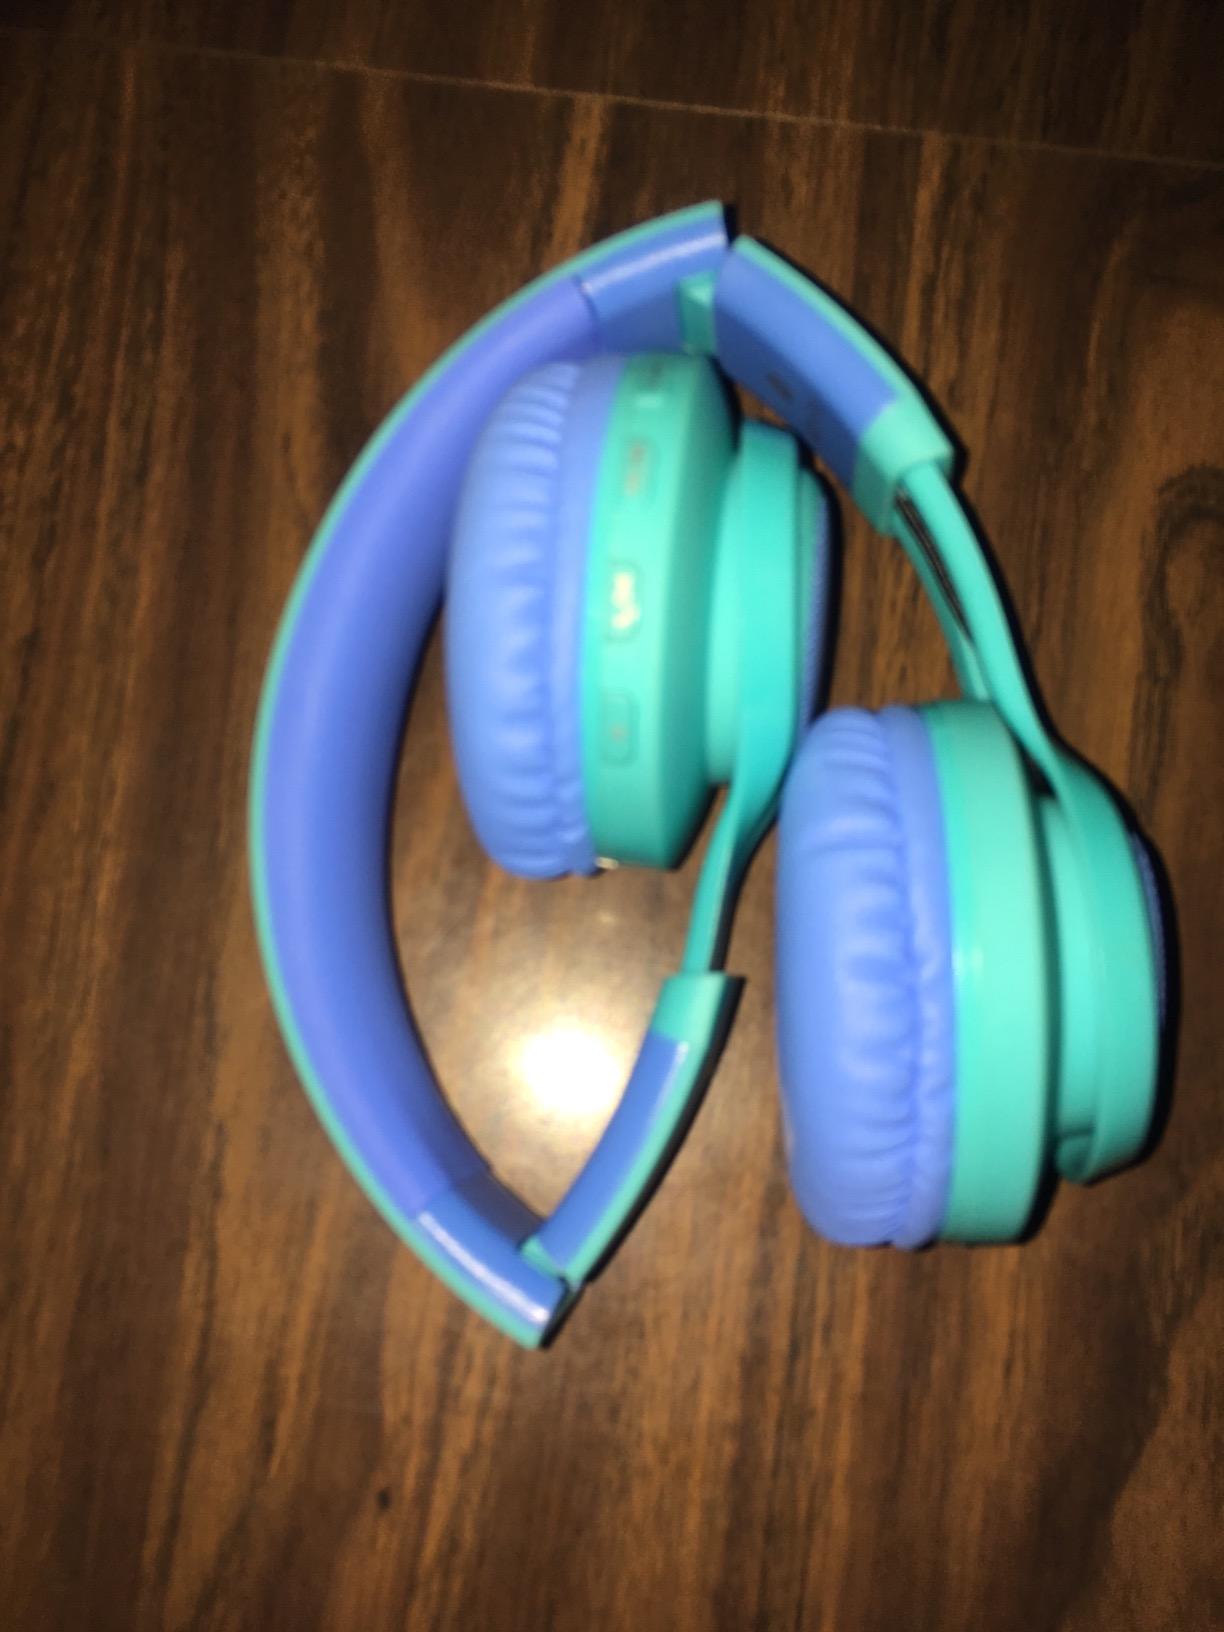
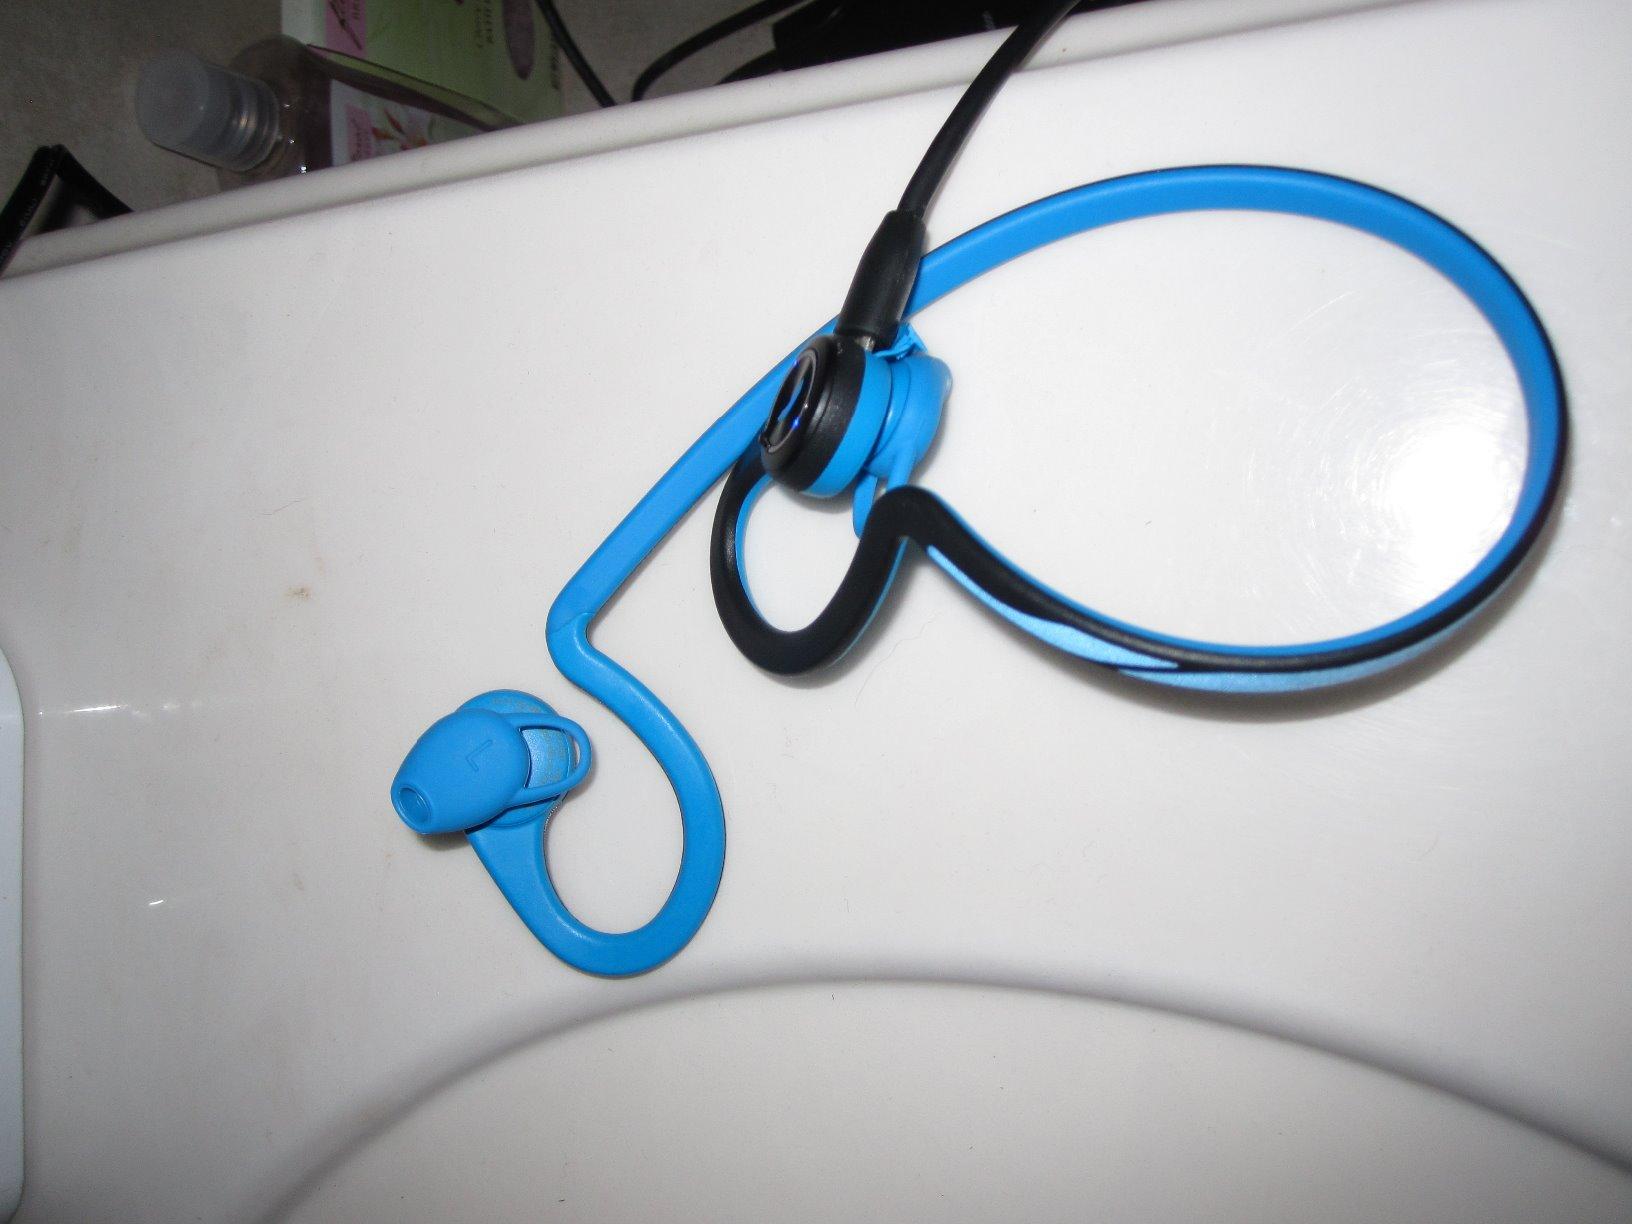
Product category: headphones
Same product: no